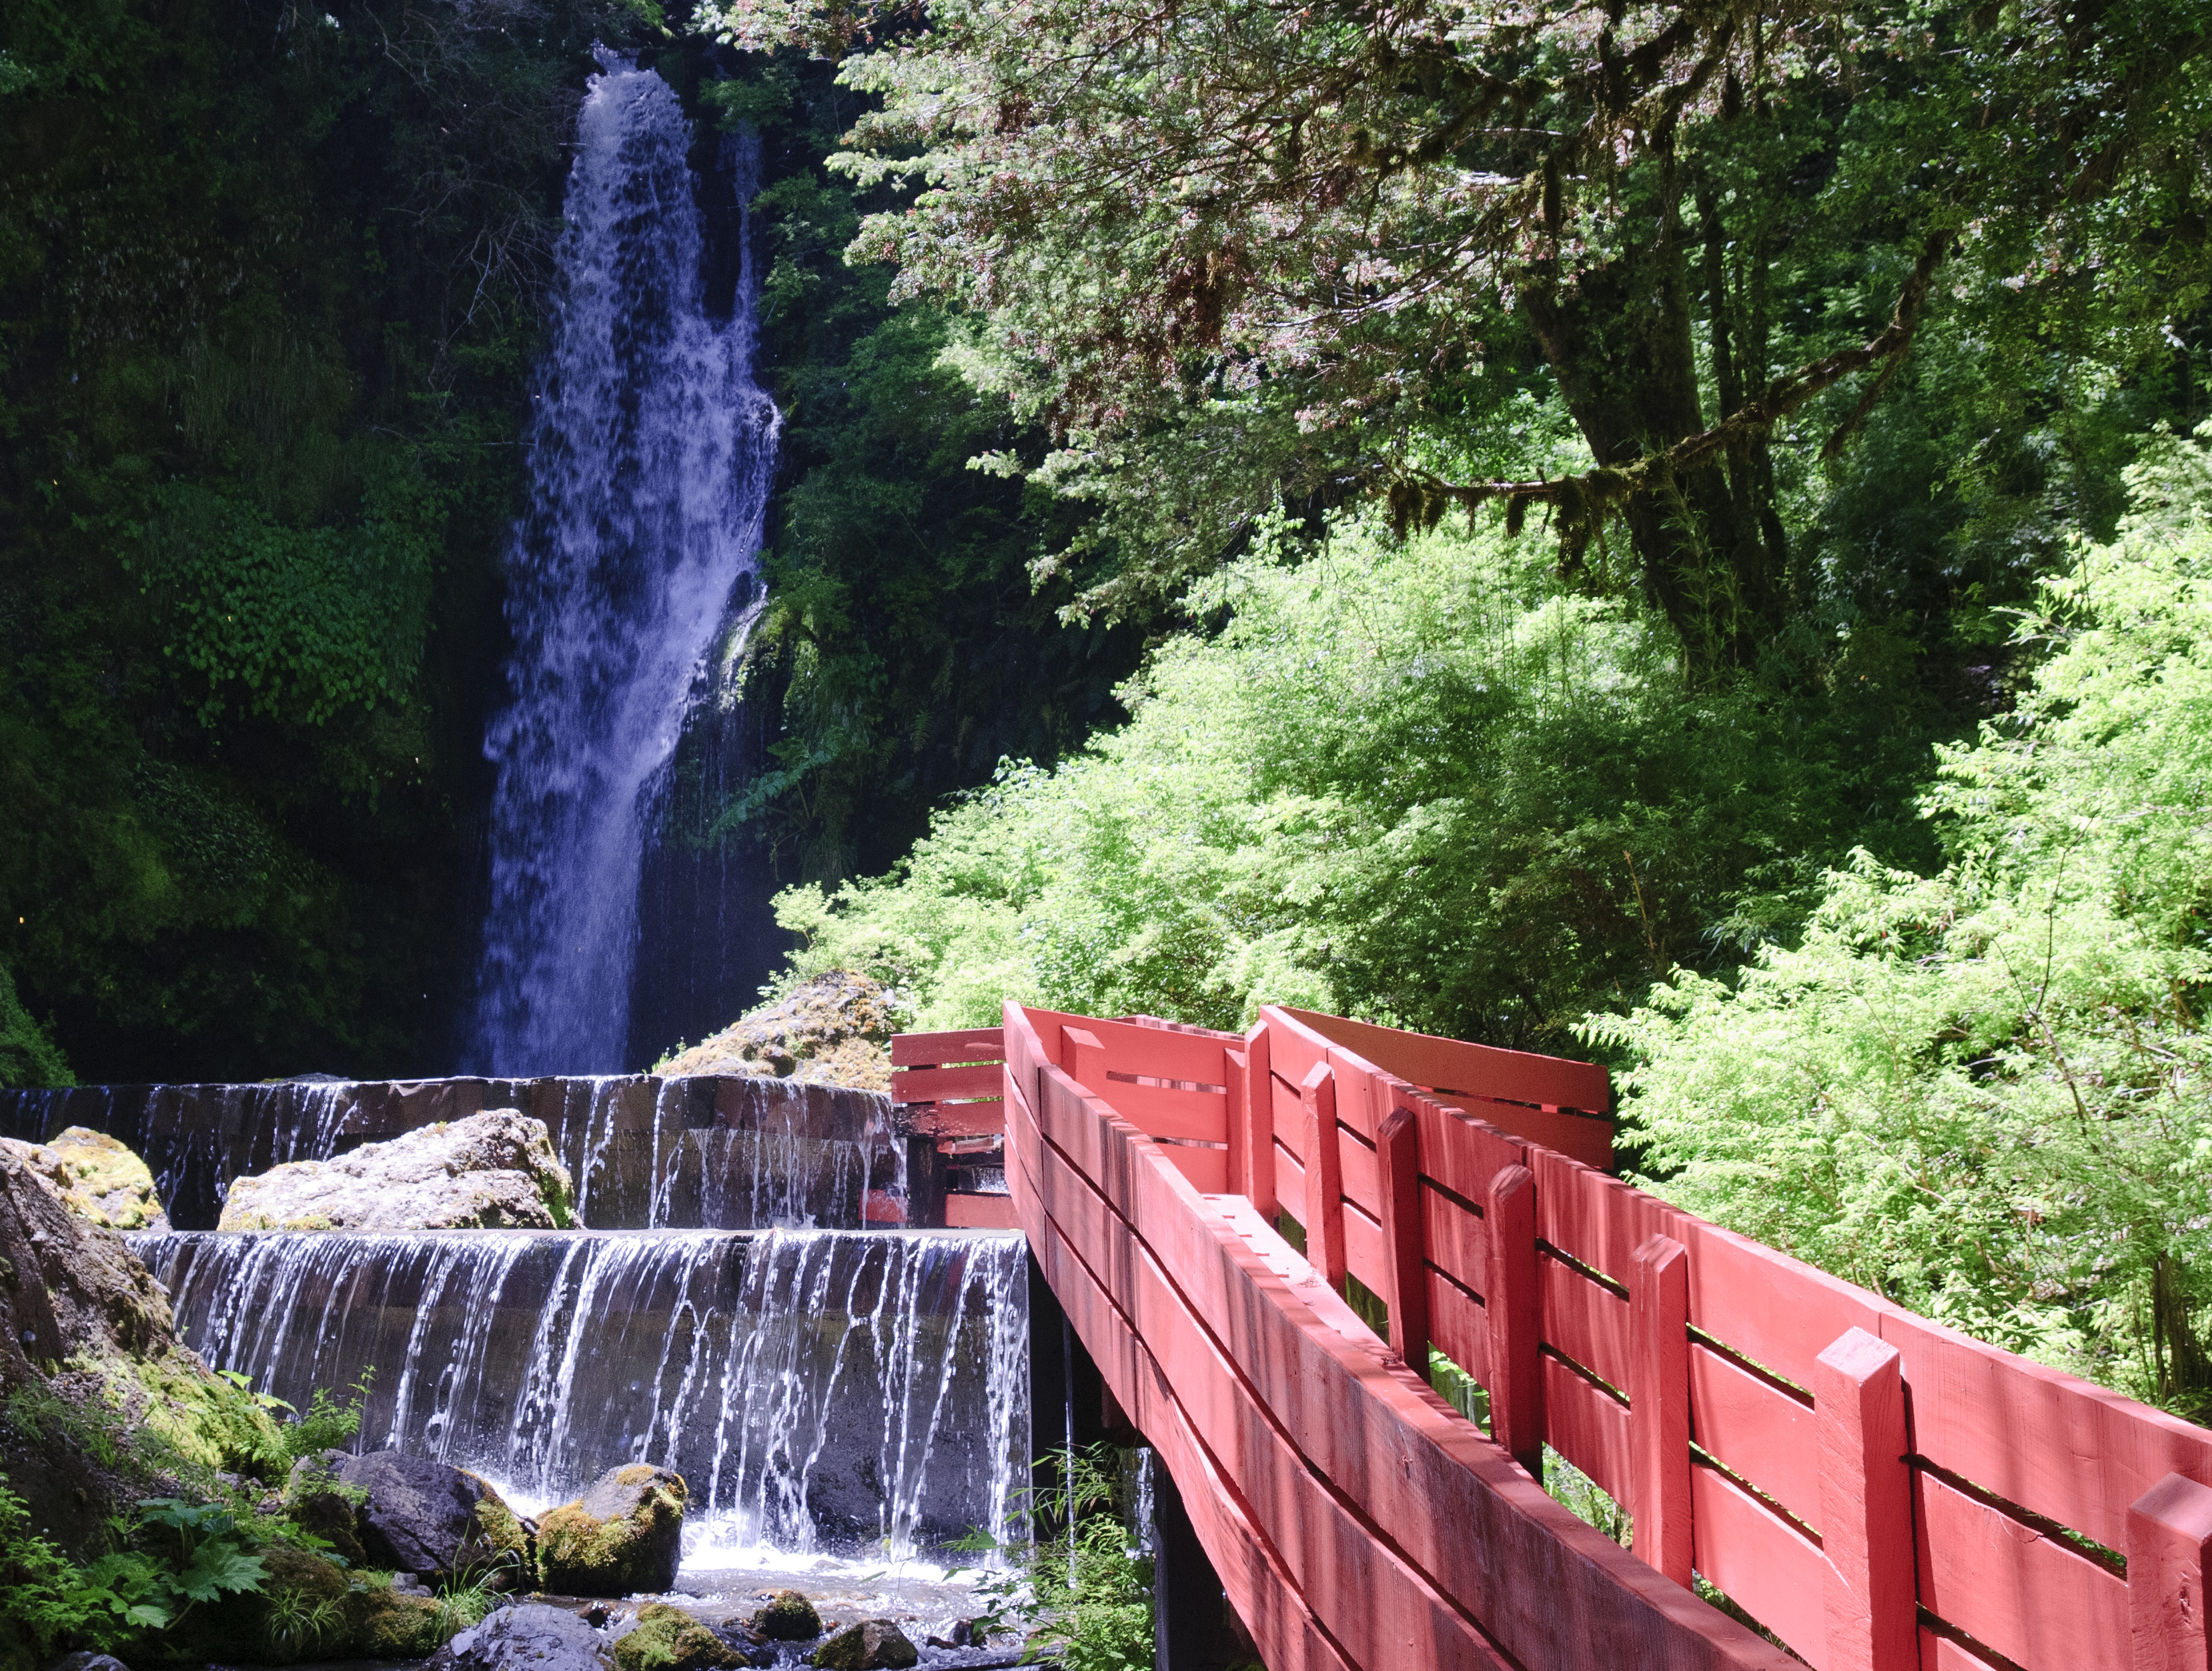
waterfall, flower, stream, backyard, nikon, garden, chile, body of water, water feature, d300